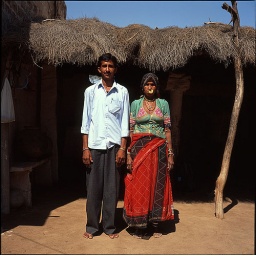
Bishnoi woman & son standing in front of their traditional mud hut